Hillhouse, Hamilton

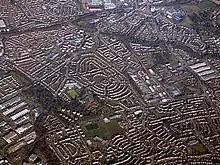
2018 Aerial view of Hamilton's Burnbank (top), Udston (centre) and Hillhouse (bottom) neighbourhoods

Hillhouse is a council-built housing estate on the western side of the town of Hamilton in South Lanarkshire, Scotland.